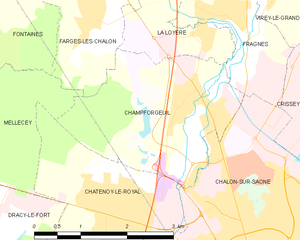
Carte des communes françaises